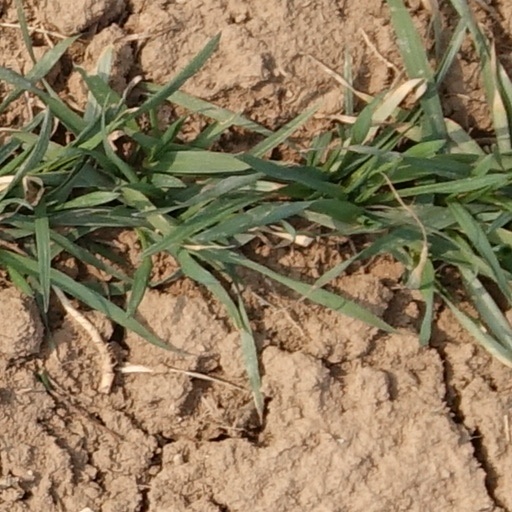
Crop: wheat